James T. Conway

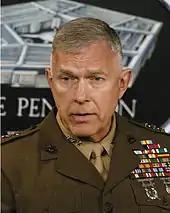
Conway responding to questions at a Pentagon briefing, June 2005

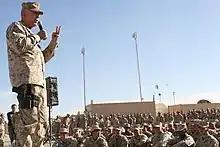
Conway talks to his Marines, September 2005

US Marines of the 1st Marine Expeditionary Force under Conway's command constructed the military base "Camp Alpha" on top of ancient Babylonian ruins following the invasion. Though a US military spokesman claimed that the project was discussed with the "head of the Babylon museum", the construction of the base drew intense criticism from archaeologists, who contend that it caused irreparable damage to one of the most important sites in the world.